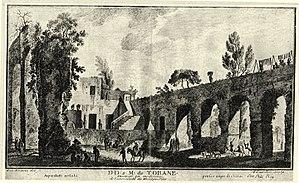
Antoine Alexandre Joseph Cardon dit Cardon le Vieux, est un peintre et graveur bruxellois. Il devint, au gré des changements de souveraineté et des régimes politiques, un artiste reconnu pour son talent.